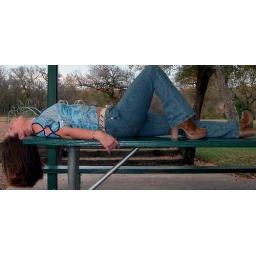
girl on a picnic table in a park